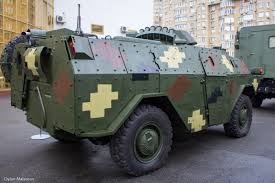
Label: BRDM